Amyloodinium ocellatum

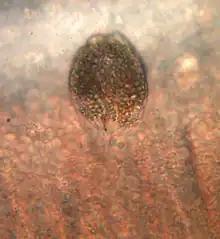
Trophont of "Amyloodinium ocellatum" anchored to European sea bass gill epithelium. (Dr. P. Beraldo, University of Udine)

"A. ocellatum" is the etiological agent of the so called "marine velvet disease" or amyloodiniosis (in the past it was also known as oodiniosis, as the protozoan was originally named "Oodinium ocellatum"). This infection is extremely dangerous and sometimes lethal for hosts, since it injures the animals and promotes secondary bacterial infections. All fish life stages may be susceptible if they are naïve to "A. ocellatum". The protozoan pathogenicity is associated with the trophont attachment to host tissues; trophonts constantly twist and turn, slowly damaging and killing several host cells. They inflict moderate-to-intense tissue reactions associated with serious gill hyperplasia, inflammation, haemorrhages and necrosis with subsequent death in less than 12 hours in heavy infected specimens. However, some mortalities were also documented in subclinical or mild infections as a probable consequence of osmoregulatory impairment and secondary microbial infections due to the serious epithelial damage.